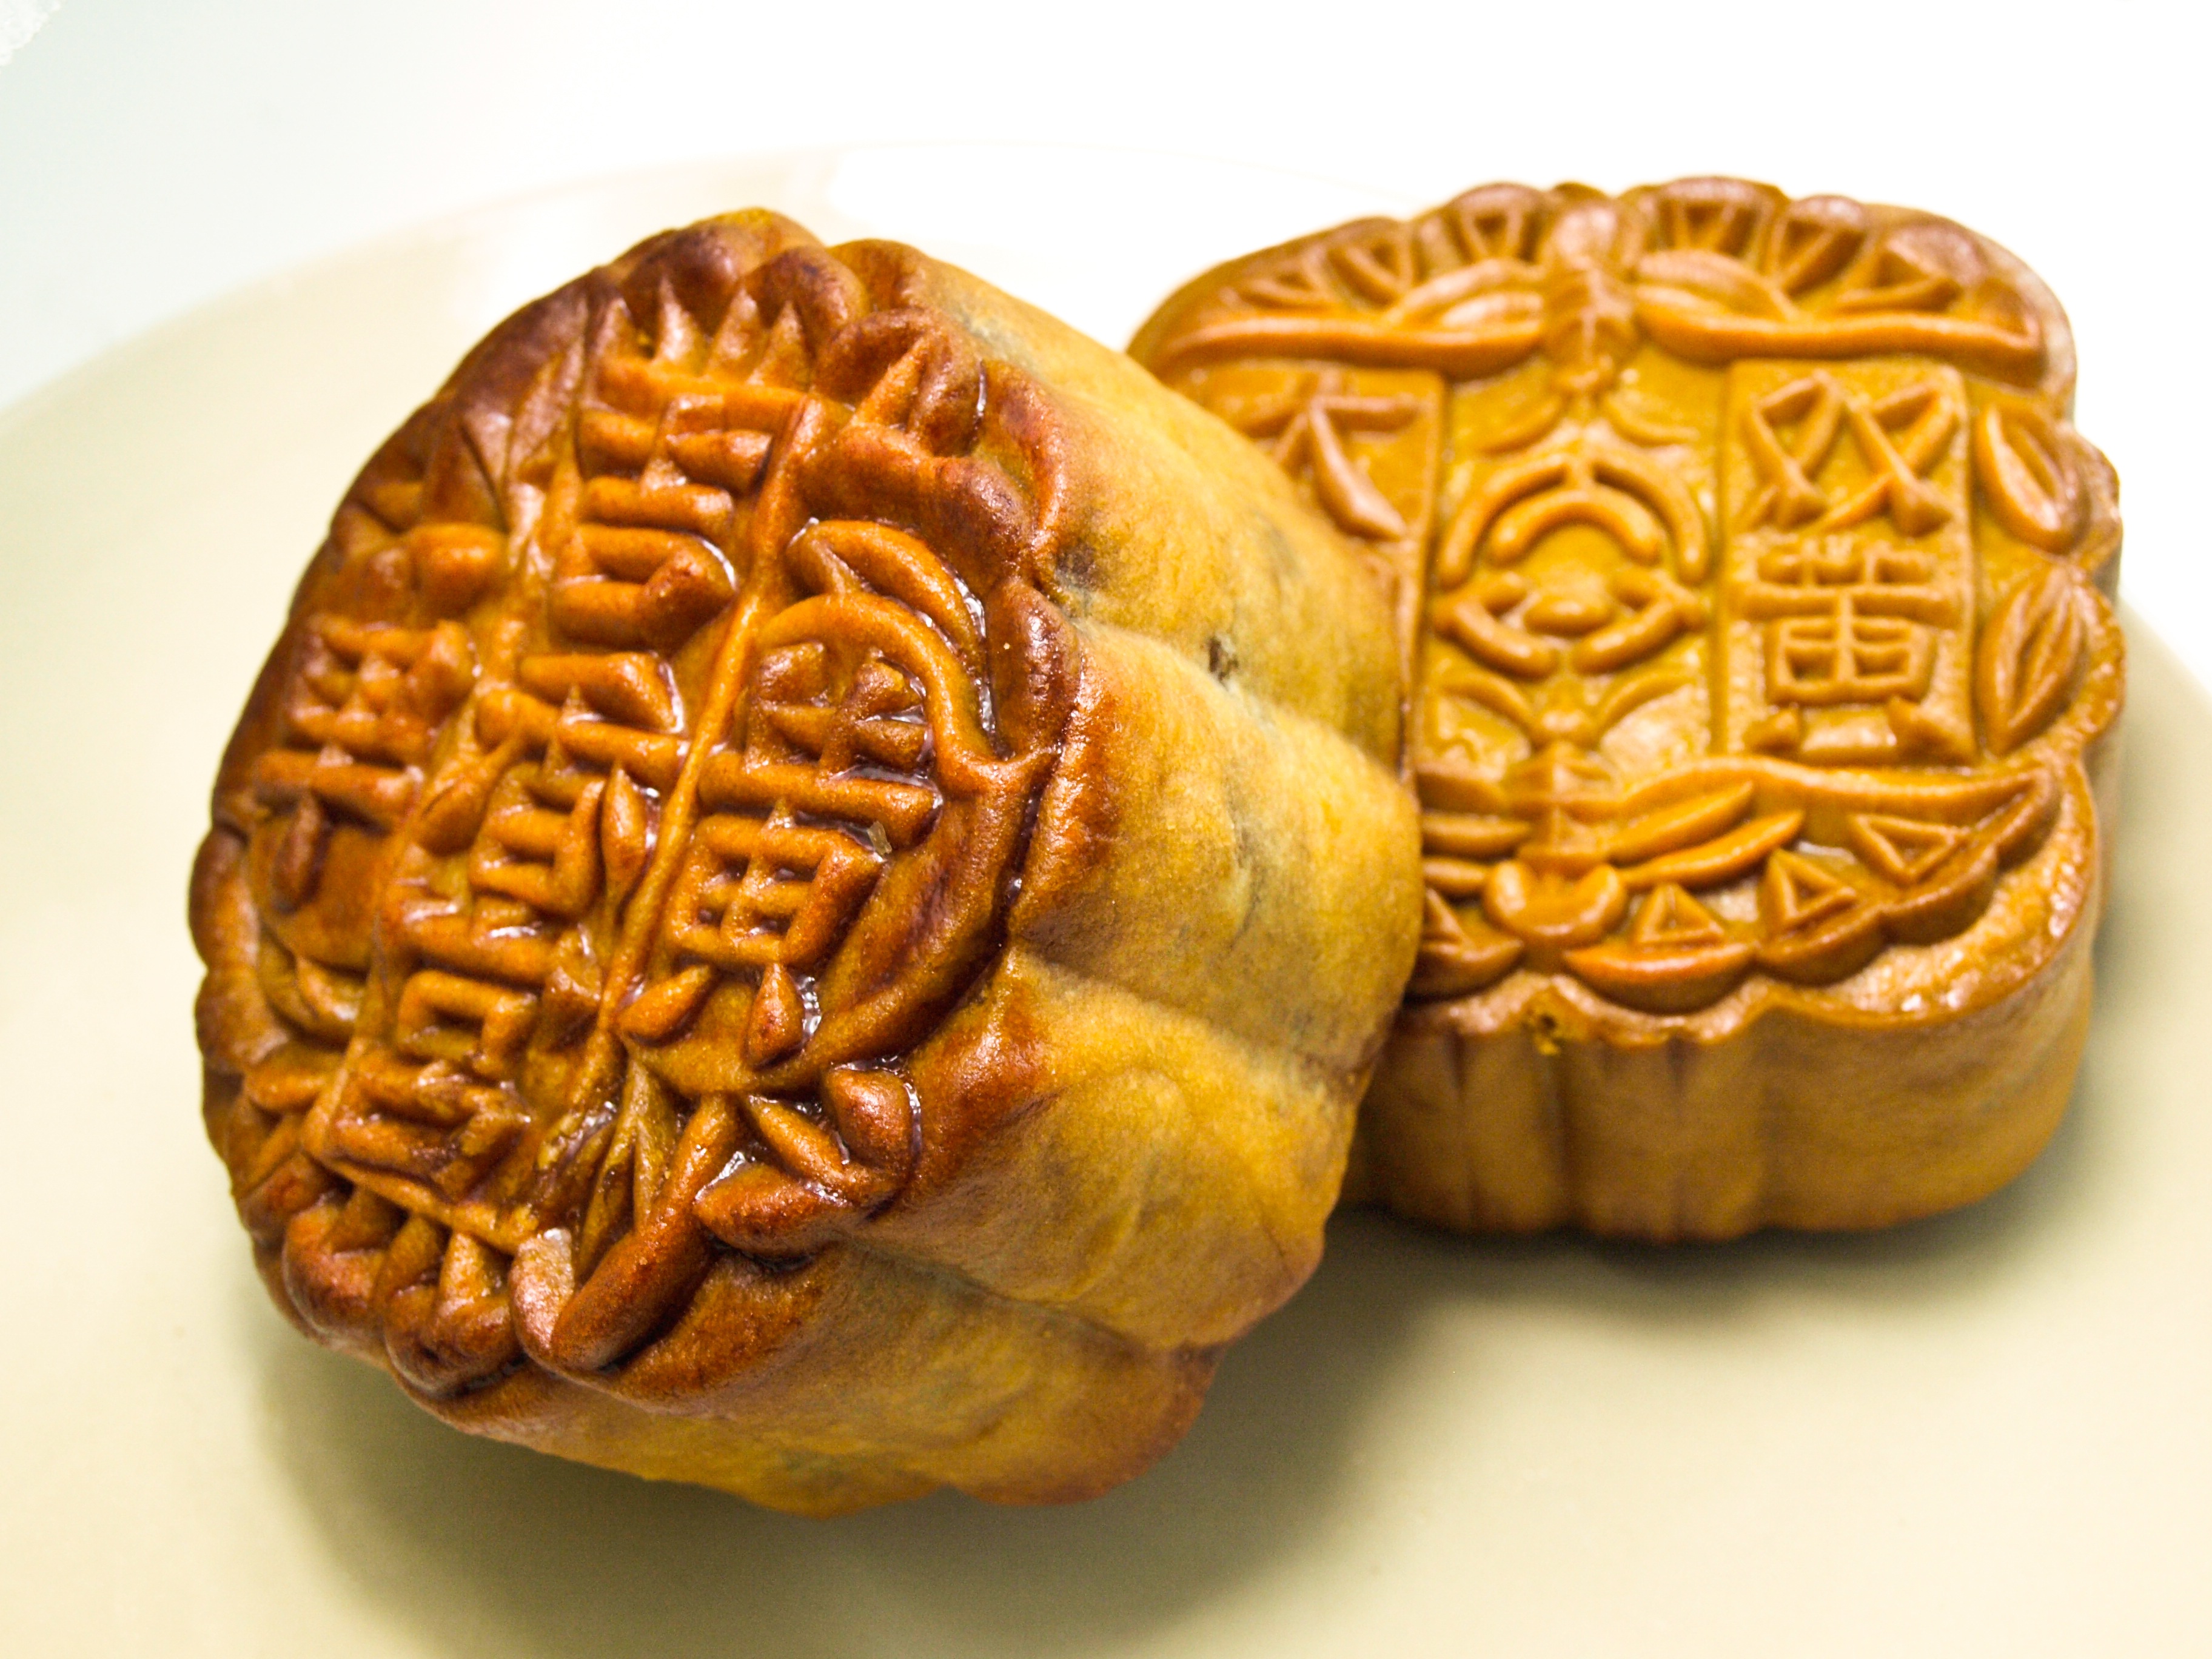
dish, food, produce, baking, dessert, carving, baked goods, mooncake, mid autumn festival, danish pastry, season festive